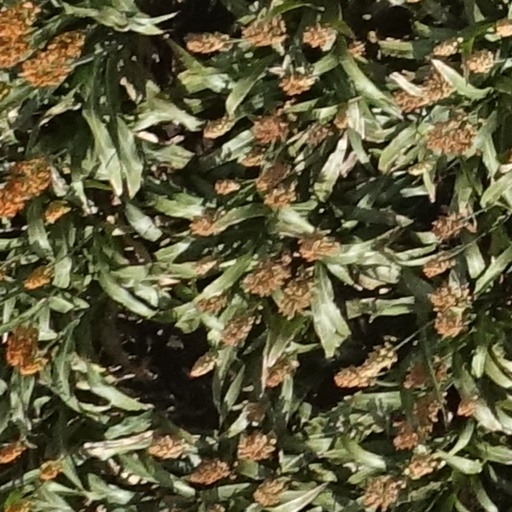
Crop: sorghum